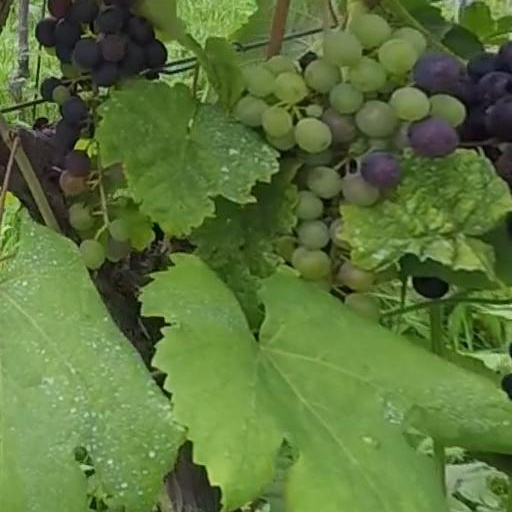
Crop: grape